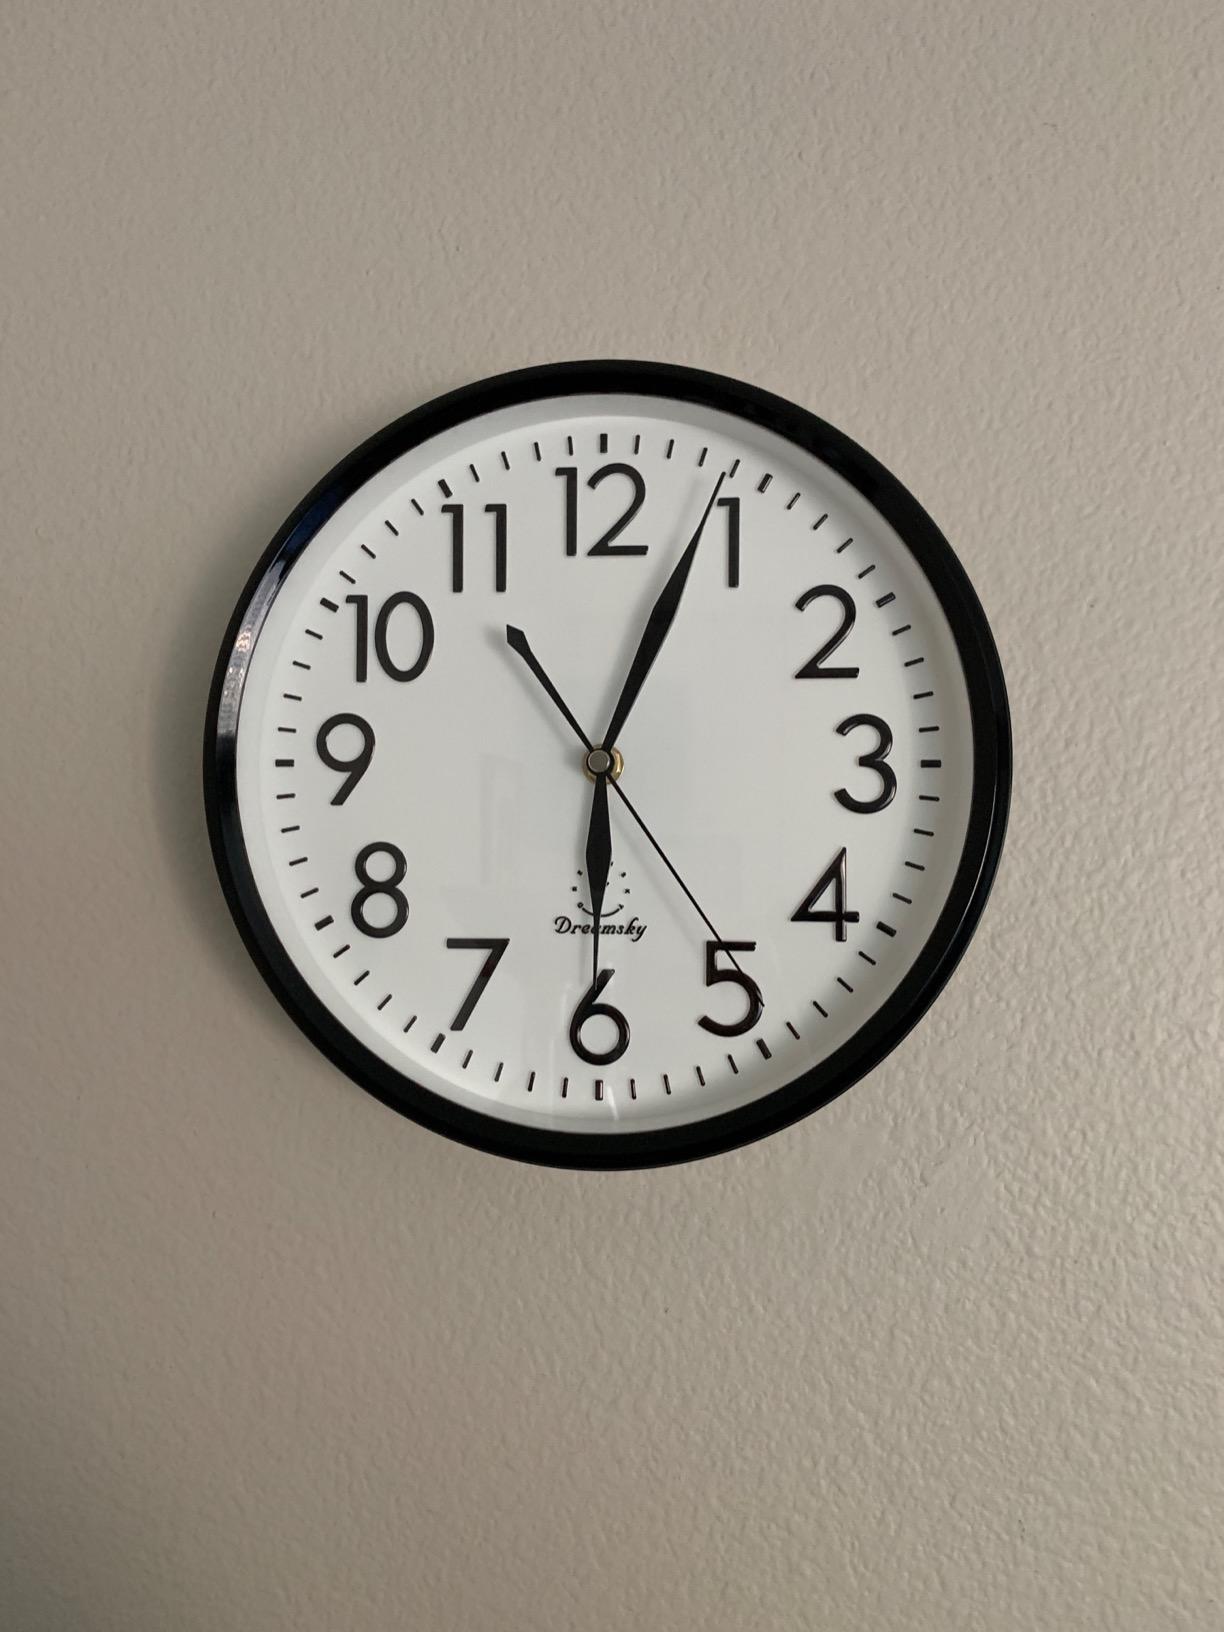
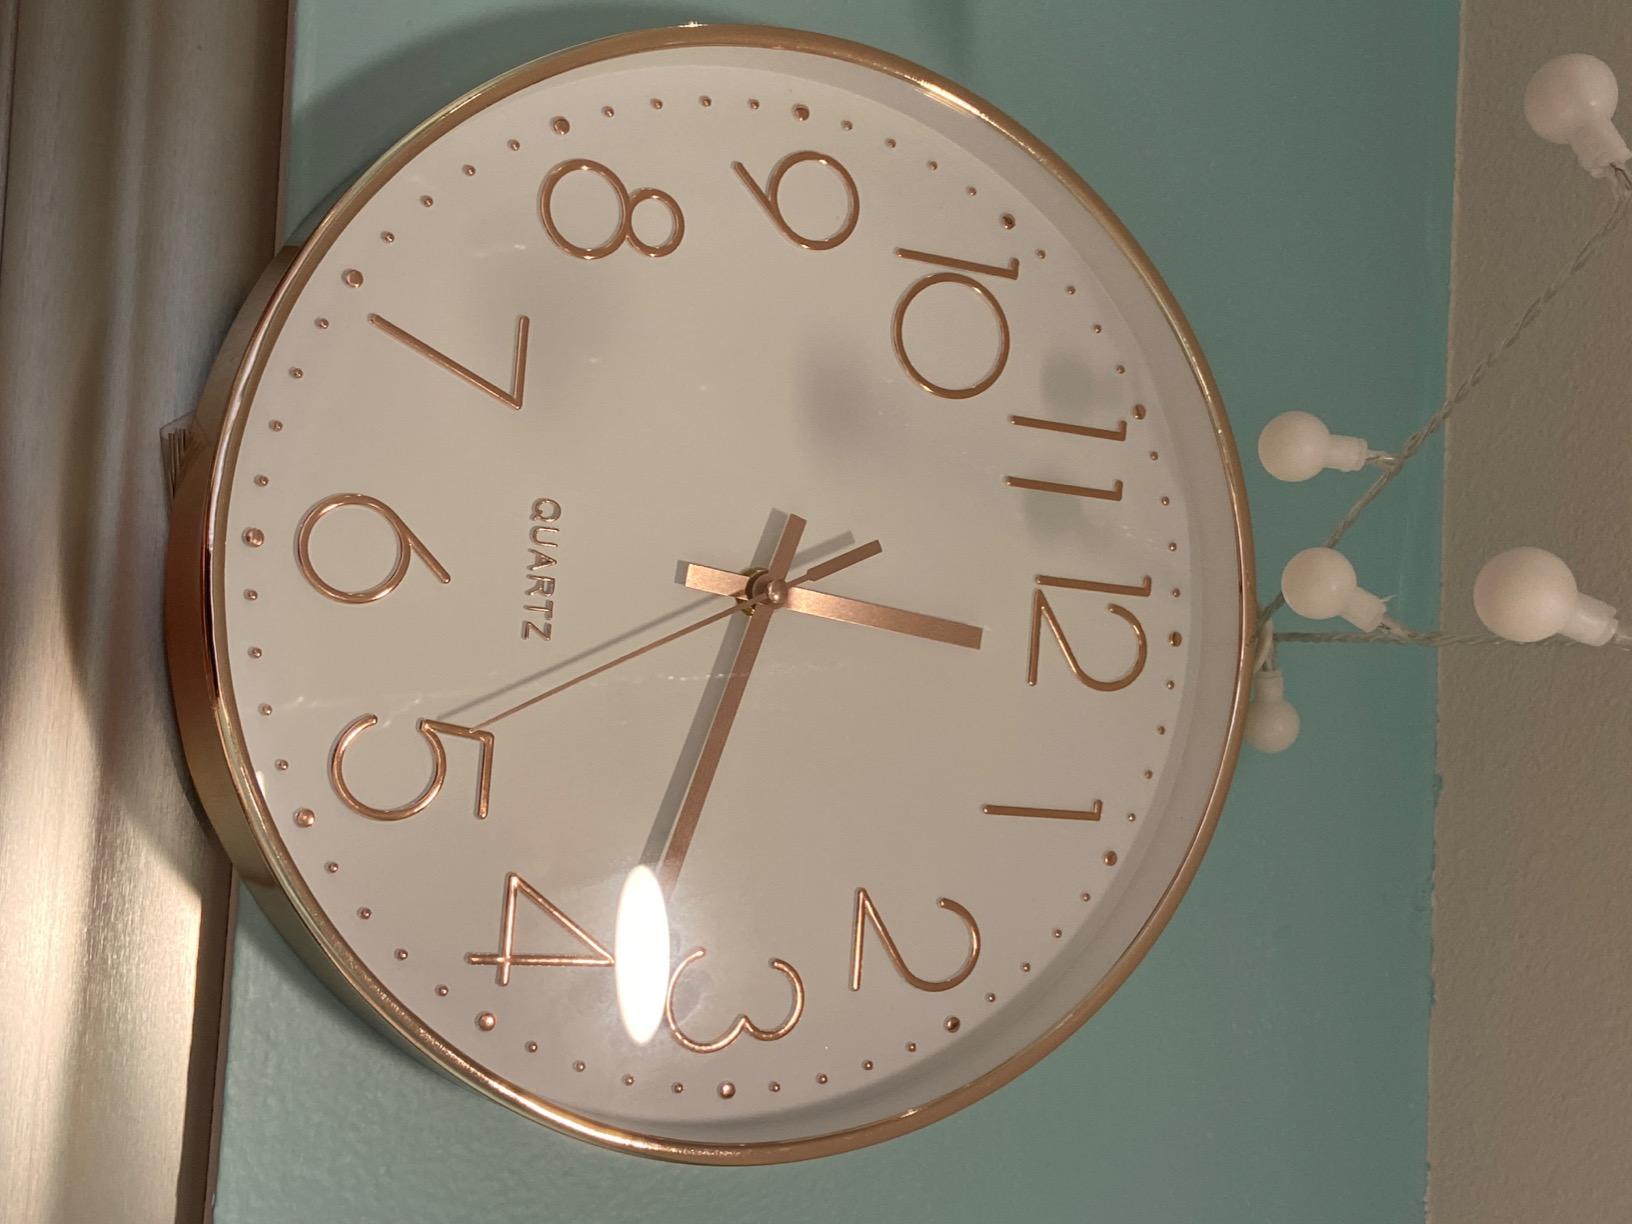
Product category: clock
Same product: no